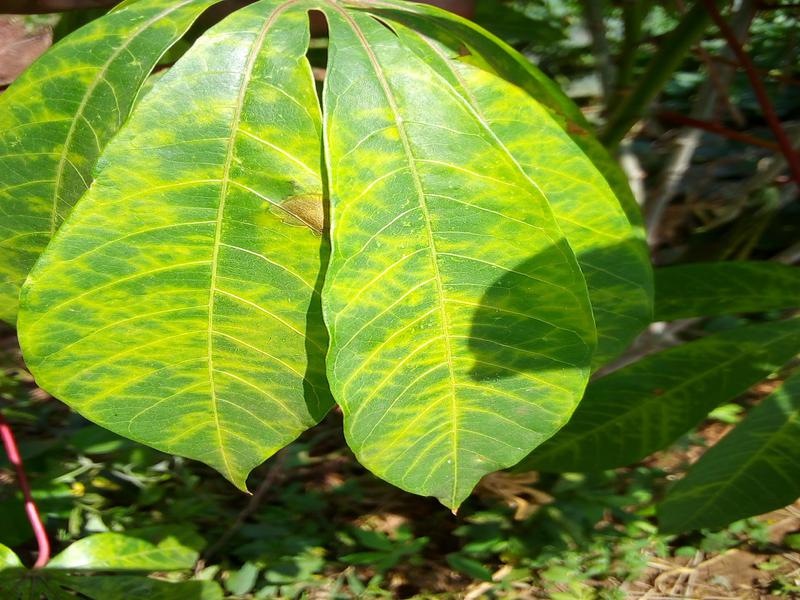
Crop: cassava
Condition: brown_streak_disease